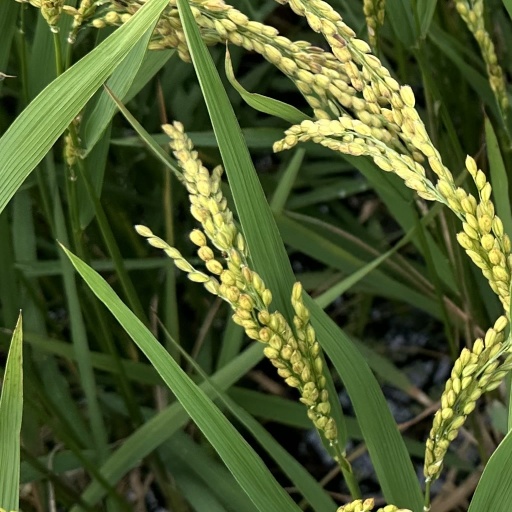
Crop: rice